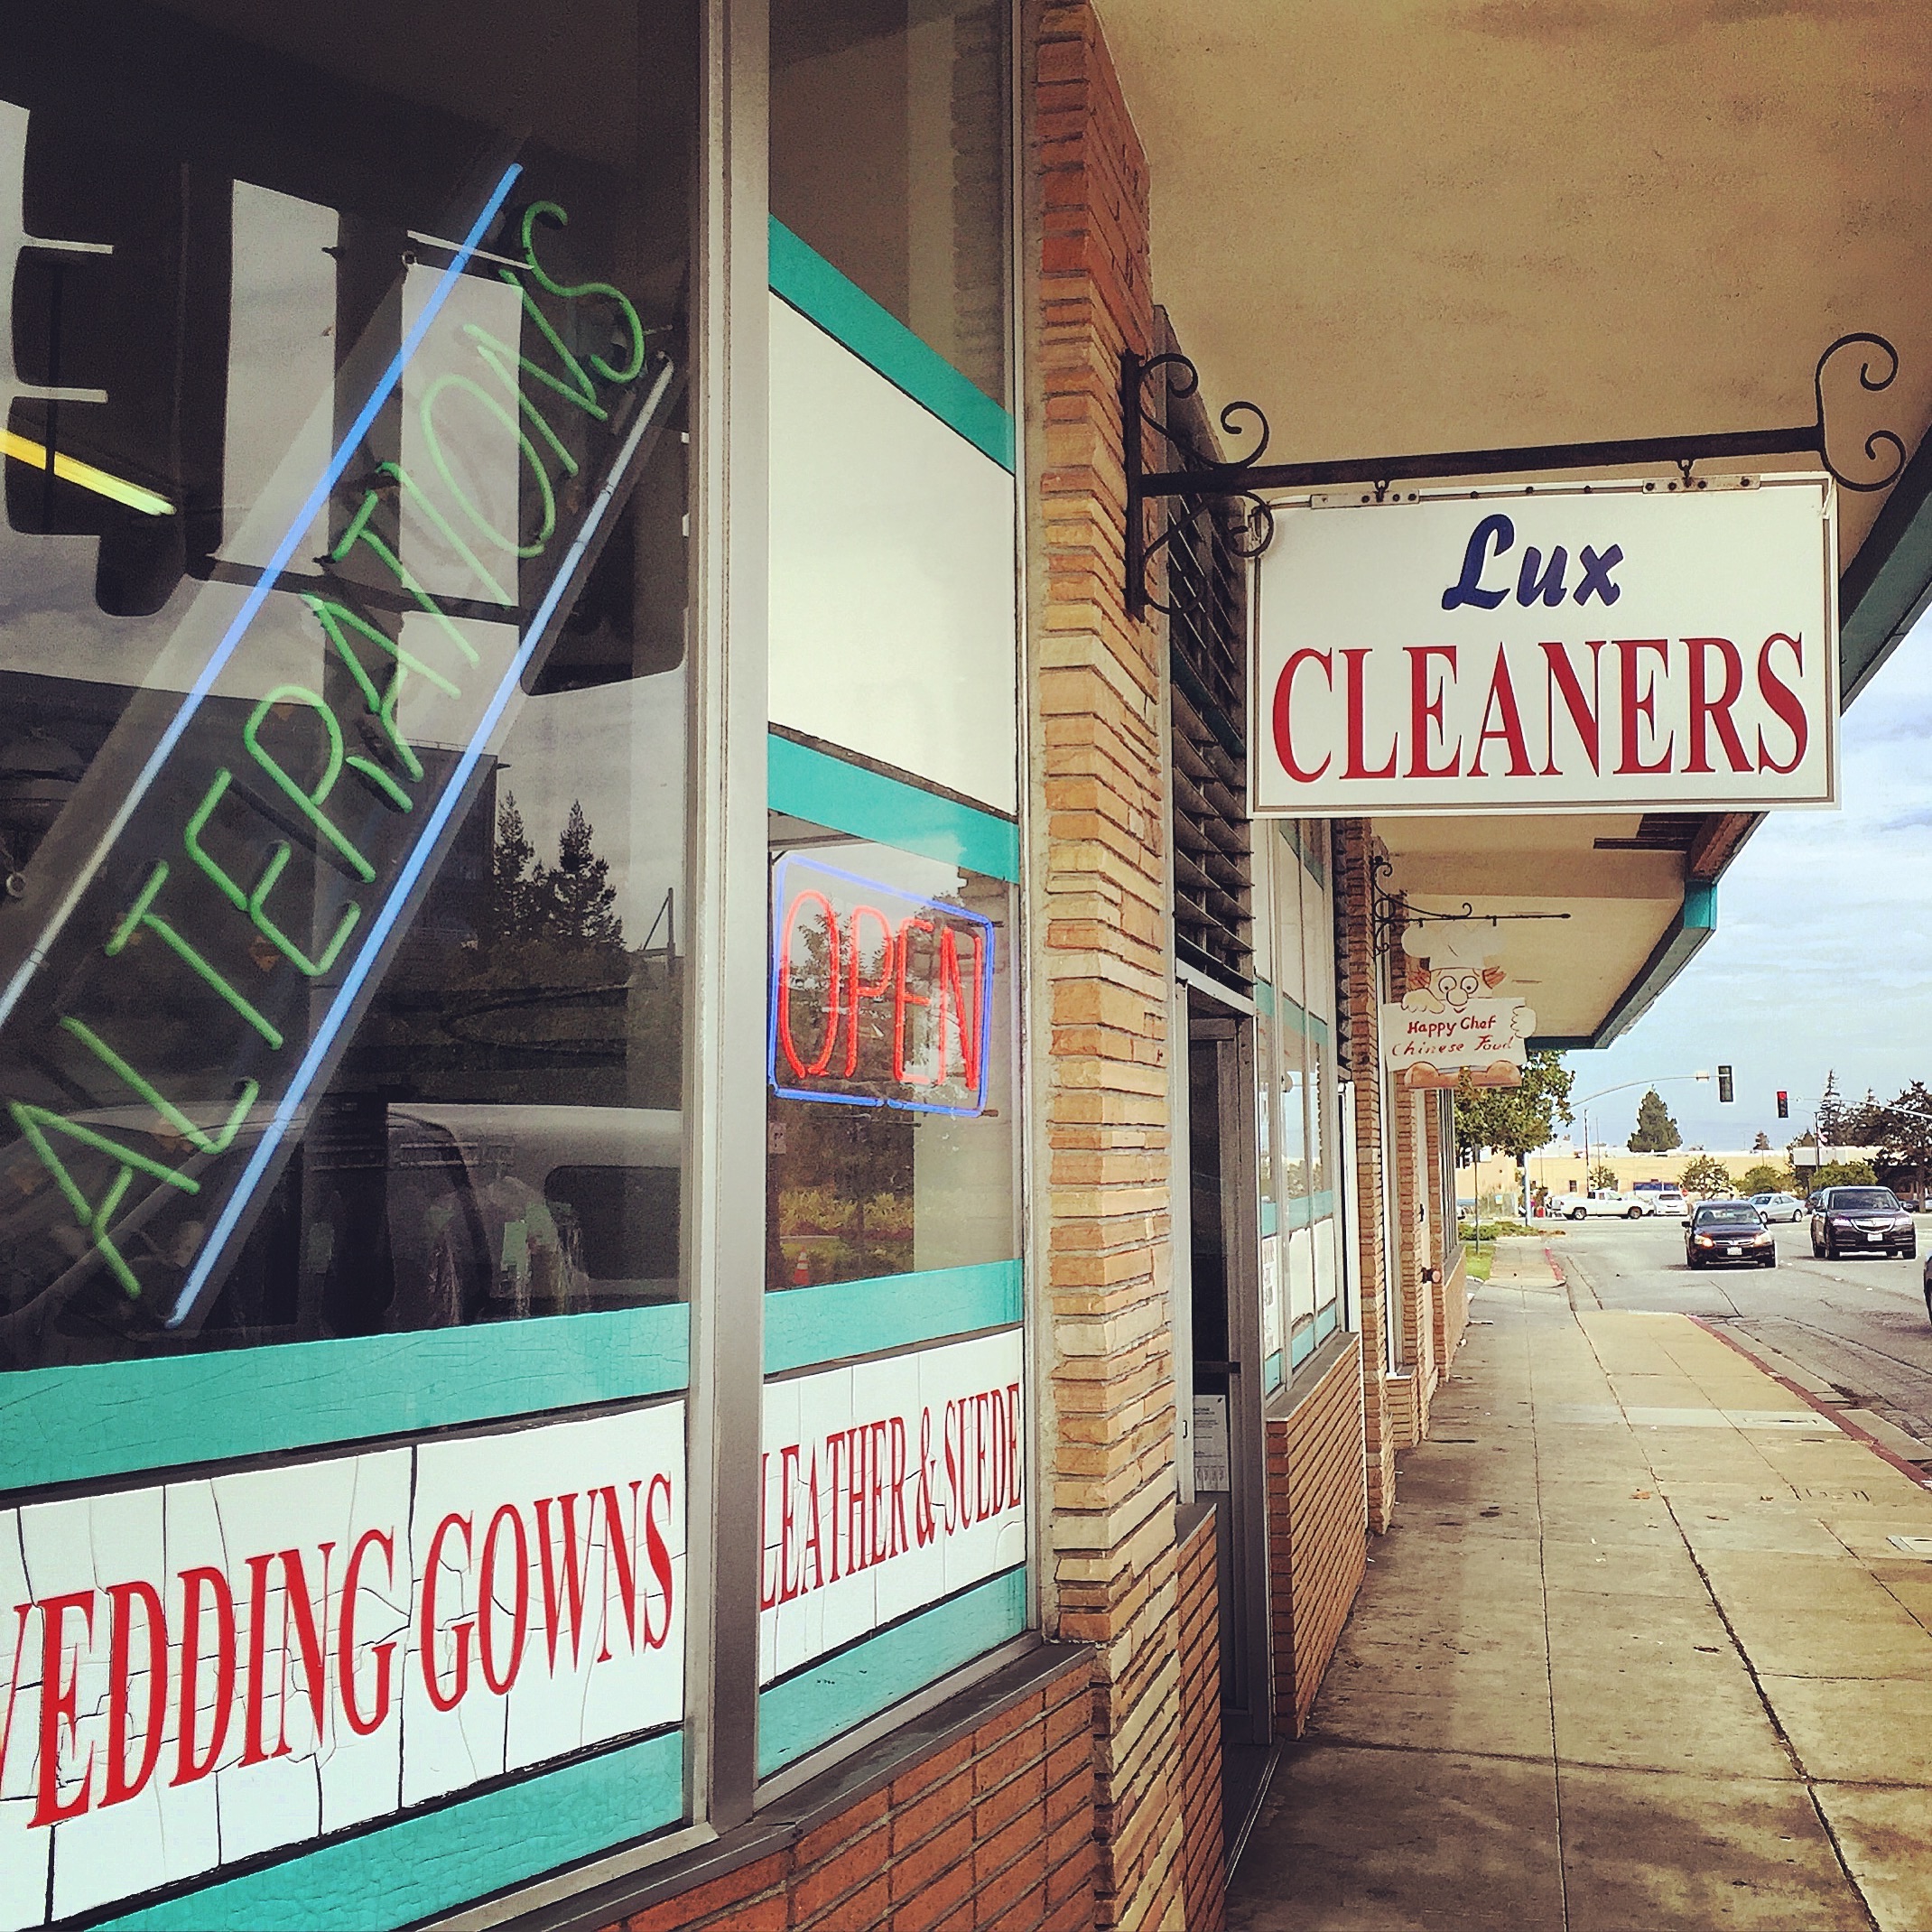
street, restaurant, advertising, sign, banner, signage, urban area